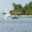
Label: airplane